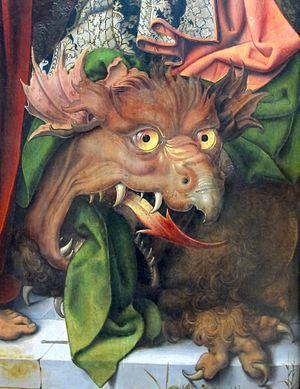
Le Maître du Retable de saint Barthélemy ou Maître de saint Barthélemy est un artiste anonyme du Moyen Âge tardif, actif entre 1470 et 1510 environ dans la région de Utrecht et de Cologne. Il est surtout connu comme peintre de retables, de tableaux de dévotion et de portraits, ainsi que d'enluminures.